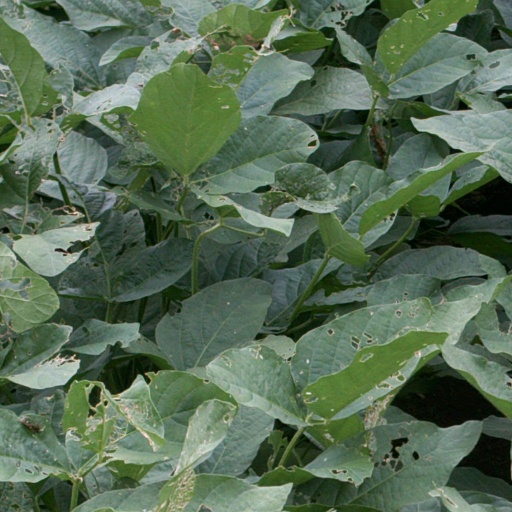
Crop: soybean